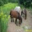
Label: horse